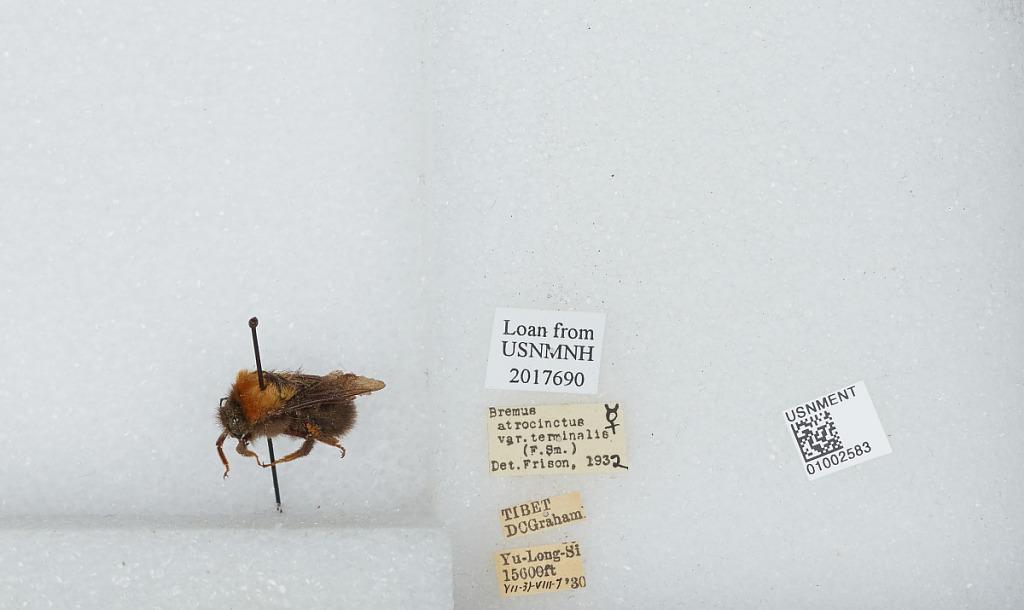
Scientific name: Bombus (Festivobombus) festivus Smith
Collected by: D. Graham
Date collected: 1930-7-31
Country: China
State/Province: Tibet Autonomous Region
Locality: Yu Long Si
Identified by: Frison